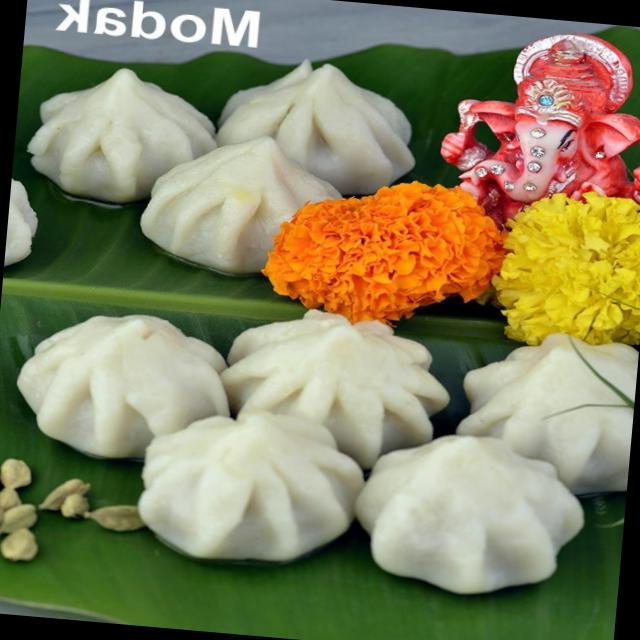
Dish: modak